Feng Dao

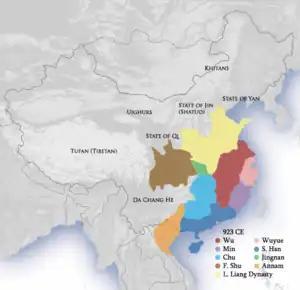
China in the year 923.

In or around 919, there was an incident where Li had a dispute with his chief military advisor Guo Chongtao, after Guo had opined that Li was inviting too many officers to his meals and that the number should be reduced. In anger, Li responded, "Is it that we do not get to even decide how many of the people who are willing to die for us would be at our meals? Maybe the army should choose a new commander, and we will return to Taiyuan." He asked Feng to draft a declaration to that effect. Feng took his pen but hesitated to write, and he responded to Li, Your Royal Highness is now planning to conquer the lands south of the Yellow River and then under heavens. Guo Chongtao's request is not overly inappropriate. Even if Your Royal Highness disagreed with him, why make this dispute shock all those near and far, such that our enemies would learn this and believe that you and your subjects are discordant? This cannot be good for your reputation. Soon thereafter, Guo came to apologize, and the matter came to rest. It was said that others became impressed with Feng's temerity in advising the prince. It was also said that Feng lived frugally during these campaigns, living in straw huts with no beds, and sharing his salaries with his staff members. Oftentimes, officers pillaged the region and took beautiful women; sometimes they would give the women to Feng as gifts. Feng would not take the women, but would instead find their families and return them to their families.